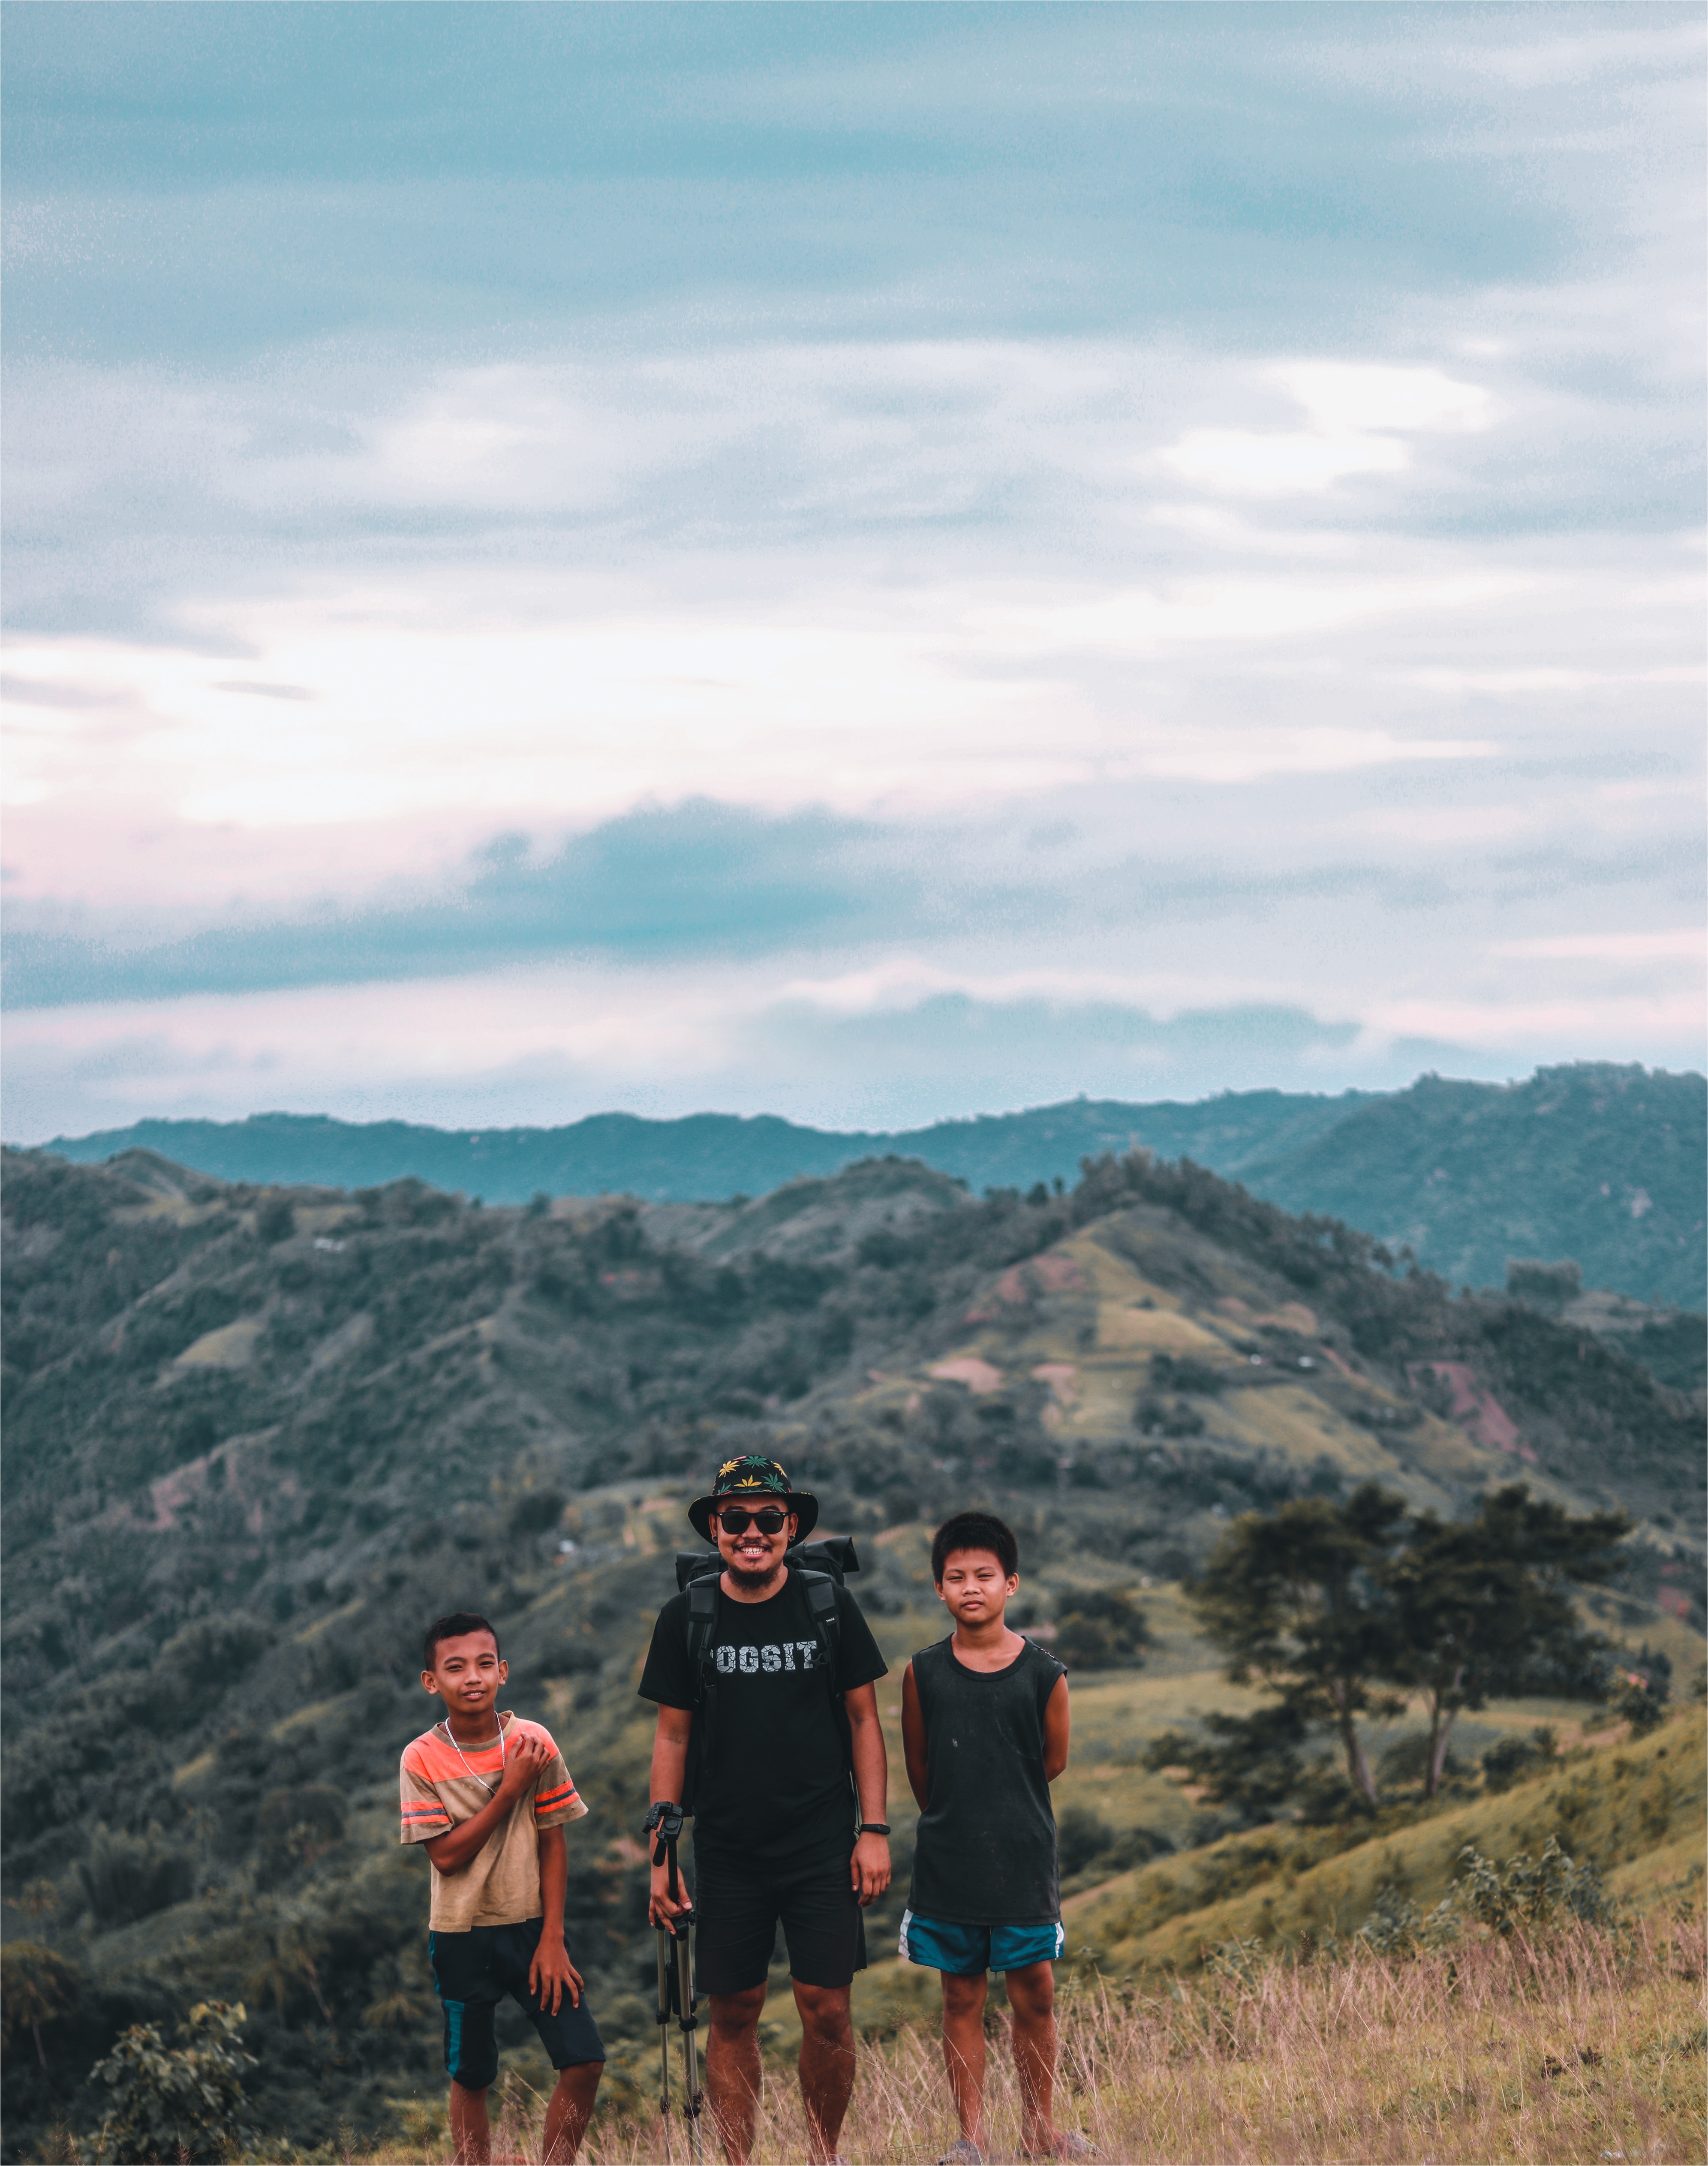
sky, mountainous landforms, mountain, wilderness, cloud, ridge, vacation, tree, hill, fun, adventure, human, tourism, national park, trail, summer, recreation, leisure, mountain range, landscape, travel, fell, hill station, hiking, walking, terrain, meteorological phenomenon, chaparral, happy, forest, road, grassland